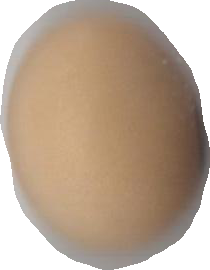
Variety: Anjasmoro